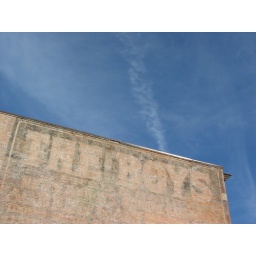
Fading sign on side of building in Inglewood.